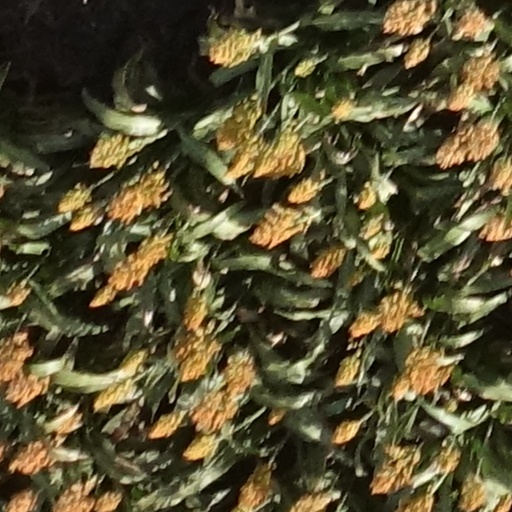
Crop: sorghum